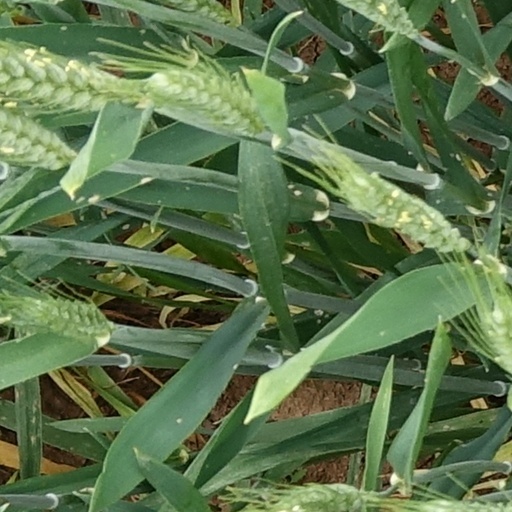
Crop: wheat